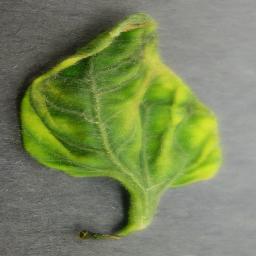
Label: Tomato___Tomato_Yellow_Leaf_Curl_Virus